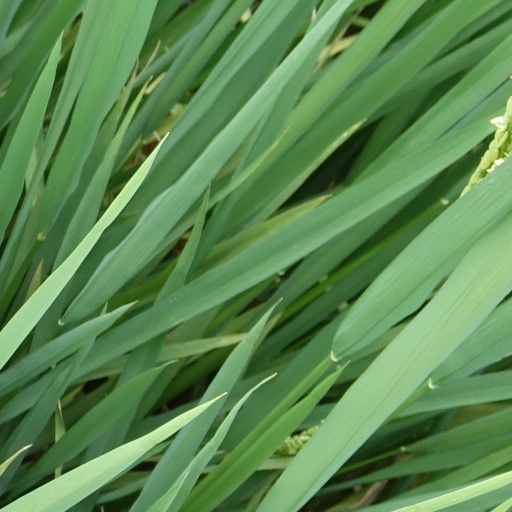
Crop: rice